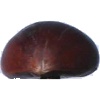
Label: chestnut